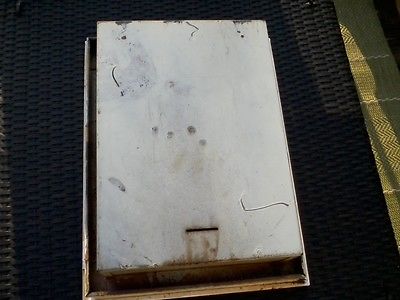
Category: cabinet